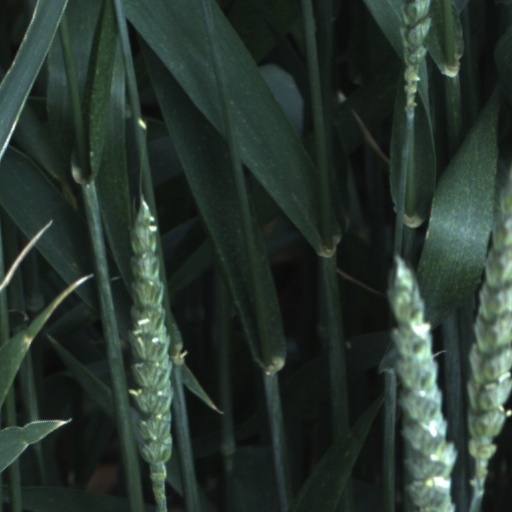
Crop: wheat